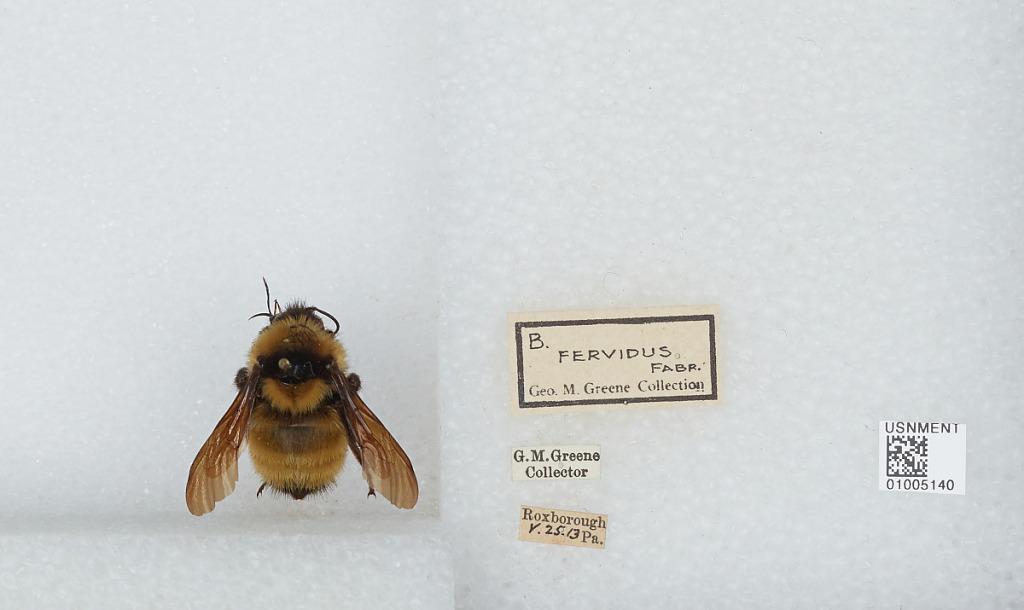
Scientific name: Bombus (Fervidobombus) fervidus fervidus (Fabricius)
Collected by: G. Greene
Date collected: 1913-5-25
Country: United States
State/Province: Pennsylvania
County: Philadelphia
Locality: Roxborough
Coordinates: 40.0382, -75.2224